Marie-Suzanne Giroust

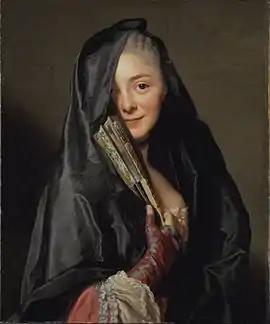
Marie-Suzanne Giroust Roslin by Alexander Roslin ("La Dame au voile", 1768).

Marie-Suzanne Giroust was born and lived her whole life in Paris. She was the daughter of Barthélemy Giroust, Jeweller to the King's Wardrobe (d. 1741) and Marie Suzanne Le Roy (d. 1745). Orphaned at an early age, she was raised by relatives. She studied art under Maurice Quentin de La Tour and then of Joseph-Marie Vien. The teachings of Vien, in particular, affected her own art greatly.